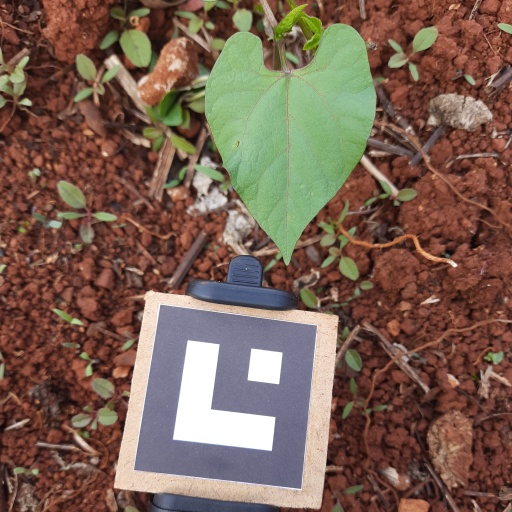
Observations: wavy surface, eating holes in the center, under cloudy sky